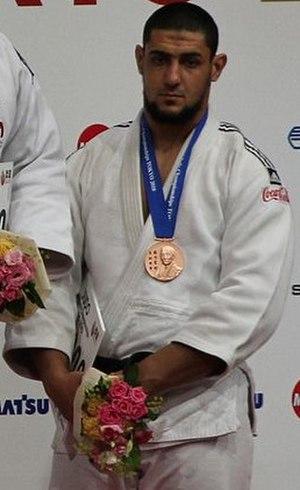
Islam El Shehaby, né le 1ᵉʳ août 1982 au Caire, est un judoka égyptien.